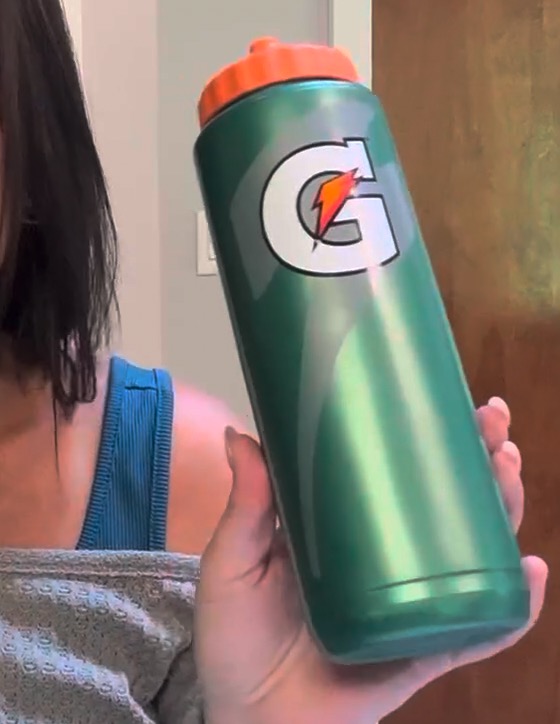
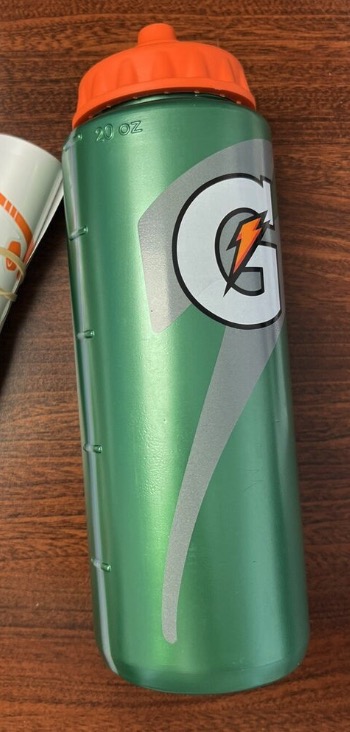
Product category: misc
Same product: yes